Carl Posner

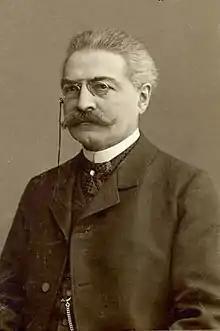
Carl Posner

Posner was born in Berlin. He studied natural sciences and medicine at several German universities, receiving his PhD at Leipzig in 1875 and his medical doctorate at Giessen in 1880. Afterwards, he settled into a medical practice in Berlin, and in the meantime, received training in urology as a private assistant to Ernst Fürstenheim (1836–1904). In 1889 he obtained his habilitation, and shortly afterwards worked as a lecturer at Friedrich-Wilhelms-Universität in Berlin, where in 1903 he became an associate professor of internal medicine. He died in Berlin, aged 74.